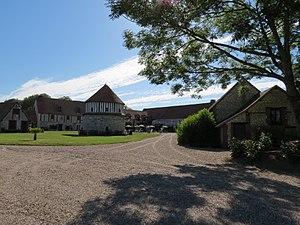
Ferme de Port-Pinché
Le domaine Louis Renault est un ancien domaine agricole créé, puis développé, de 1906 à 1944, par l'industriel Louis Renault. Composé de vastes terres agricoles et de nombreux édifices tels que châteaux et fermes, cet ensemble se répartit sur 1 700 hectares au sein des communes de Andé, Connelles, Daubeuf-près-Vatteville, Herqueville, Muids et Porte-Joie, dans le département de l'Eure en région Normandie.
Porte-Joie est une ancienne commune française située dans le département de l'Eure, en région Normandie, devenue le 1ᵉʳ janvier 2018 une commune déléguée au sein de la commune nouvelle de Porte-de-Seine.